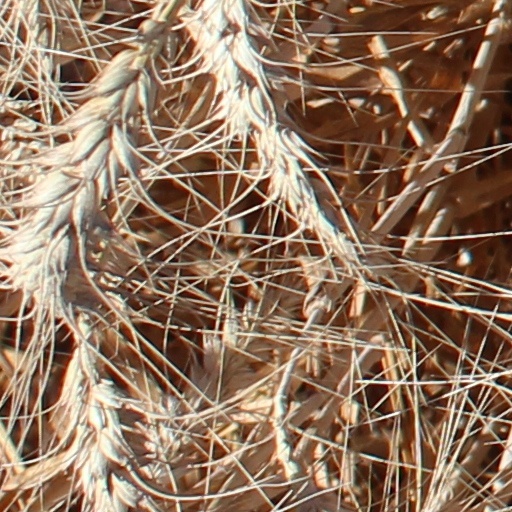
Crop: wheat